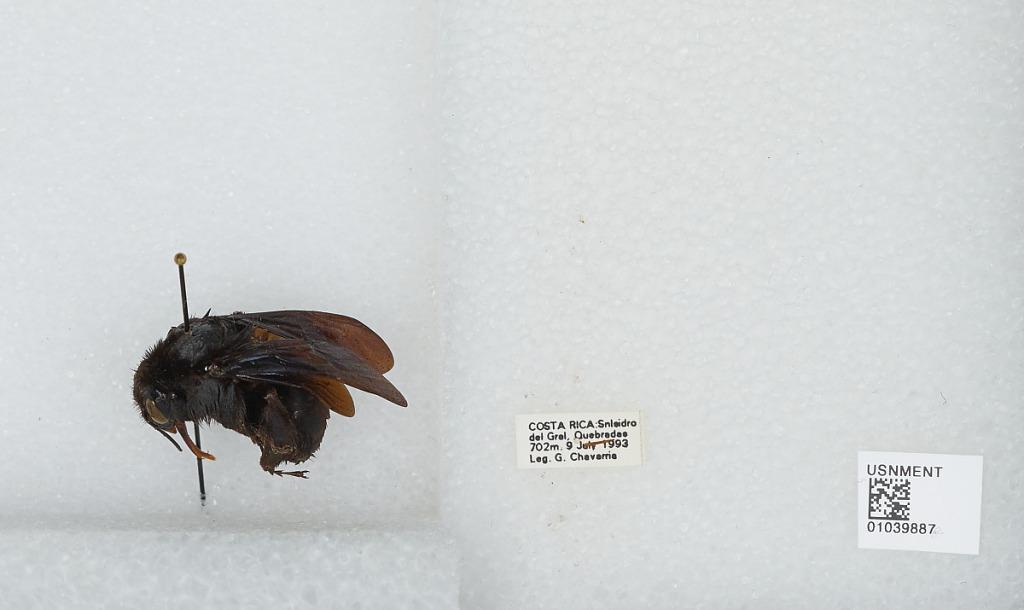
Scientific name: Bombus (Megabombus) pullatus Franklin
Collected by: G. Chavarria
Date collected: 1993-7-9
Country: Costa Rica
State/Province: San Josè
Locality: San Isidro Del General, Quebradas